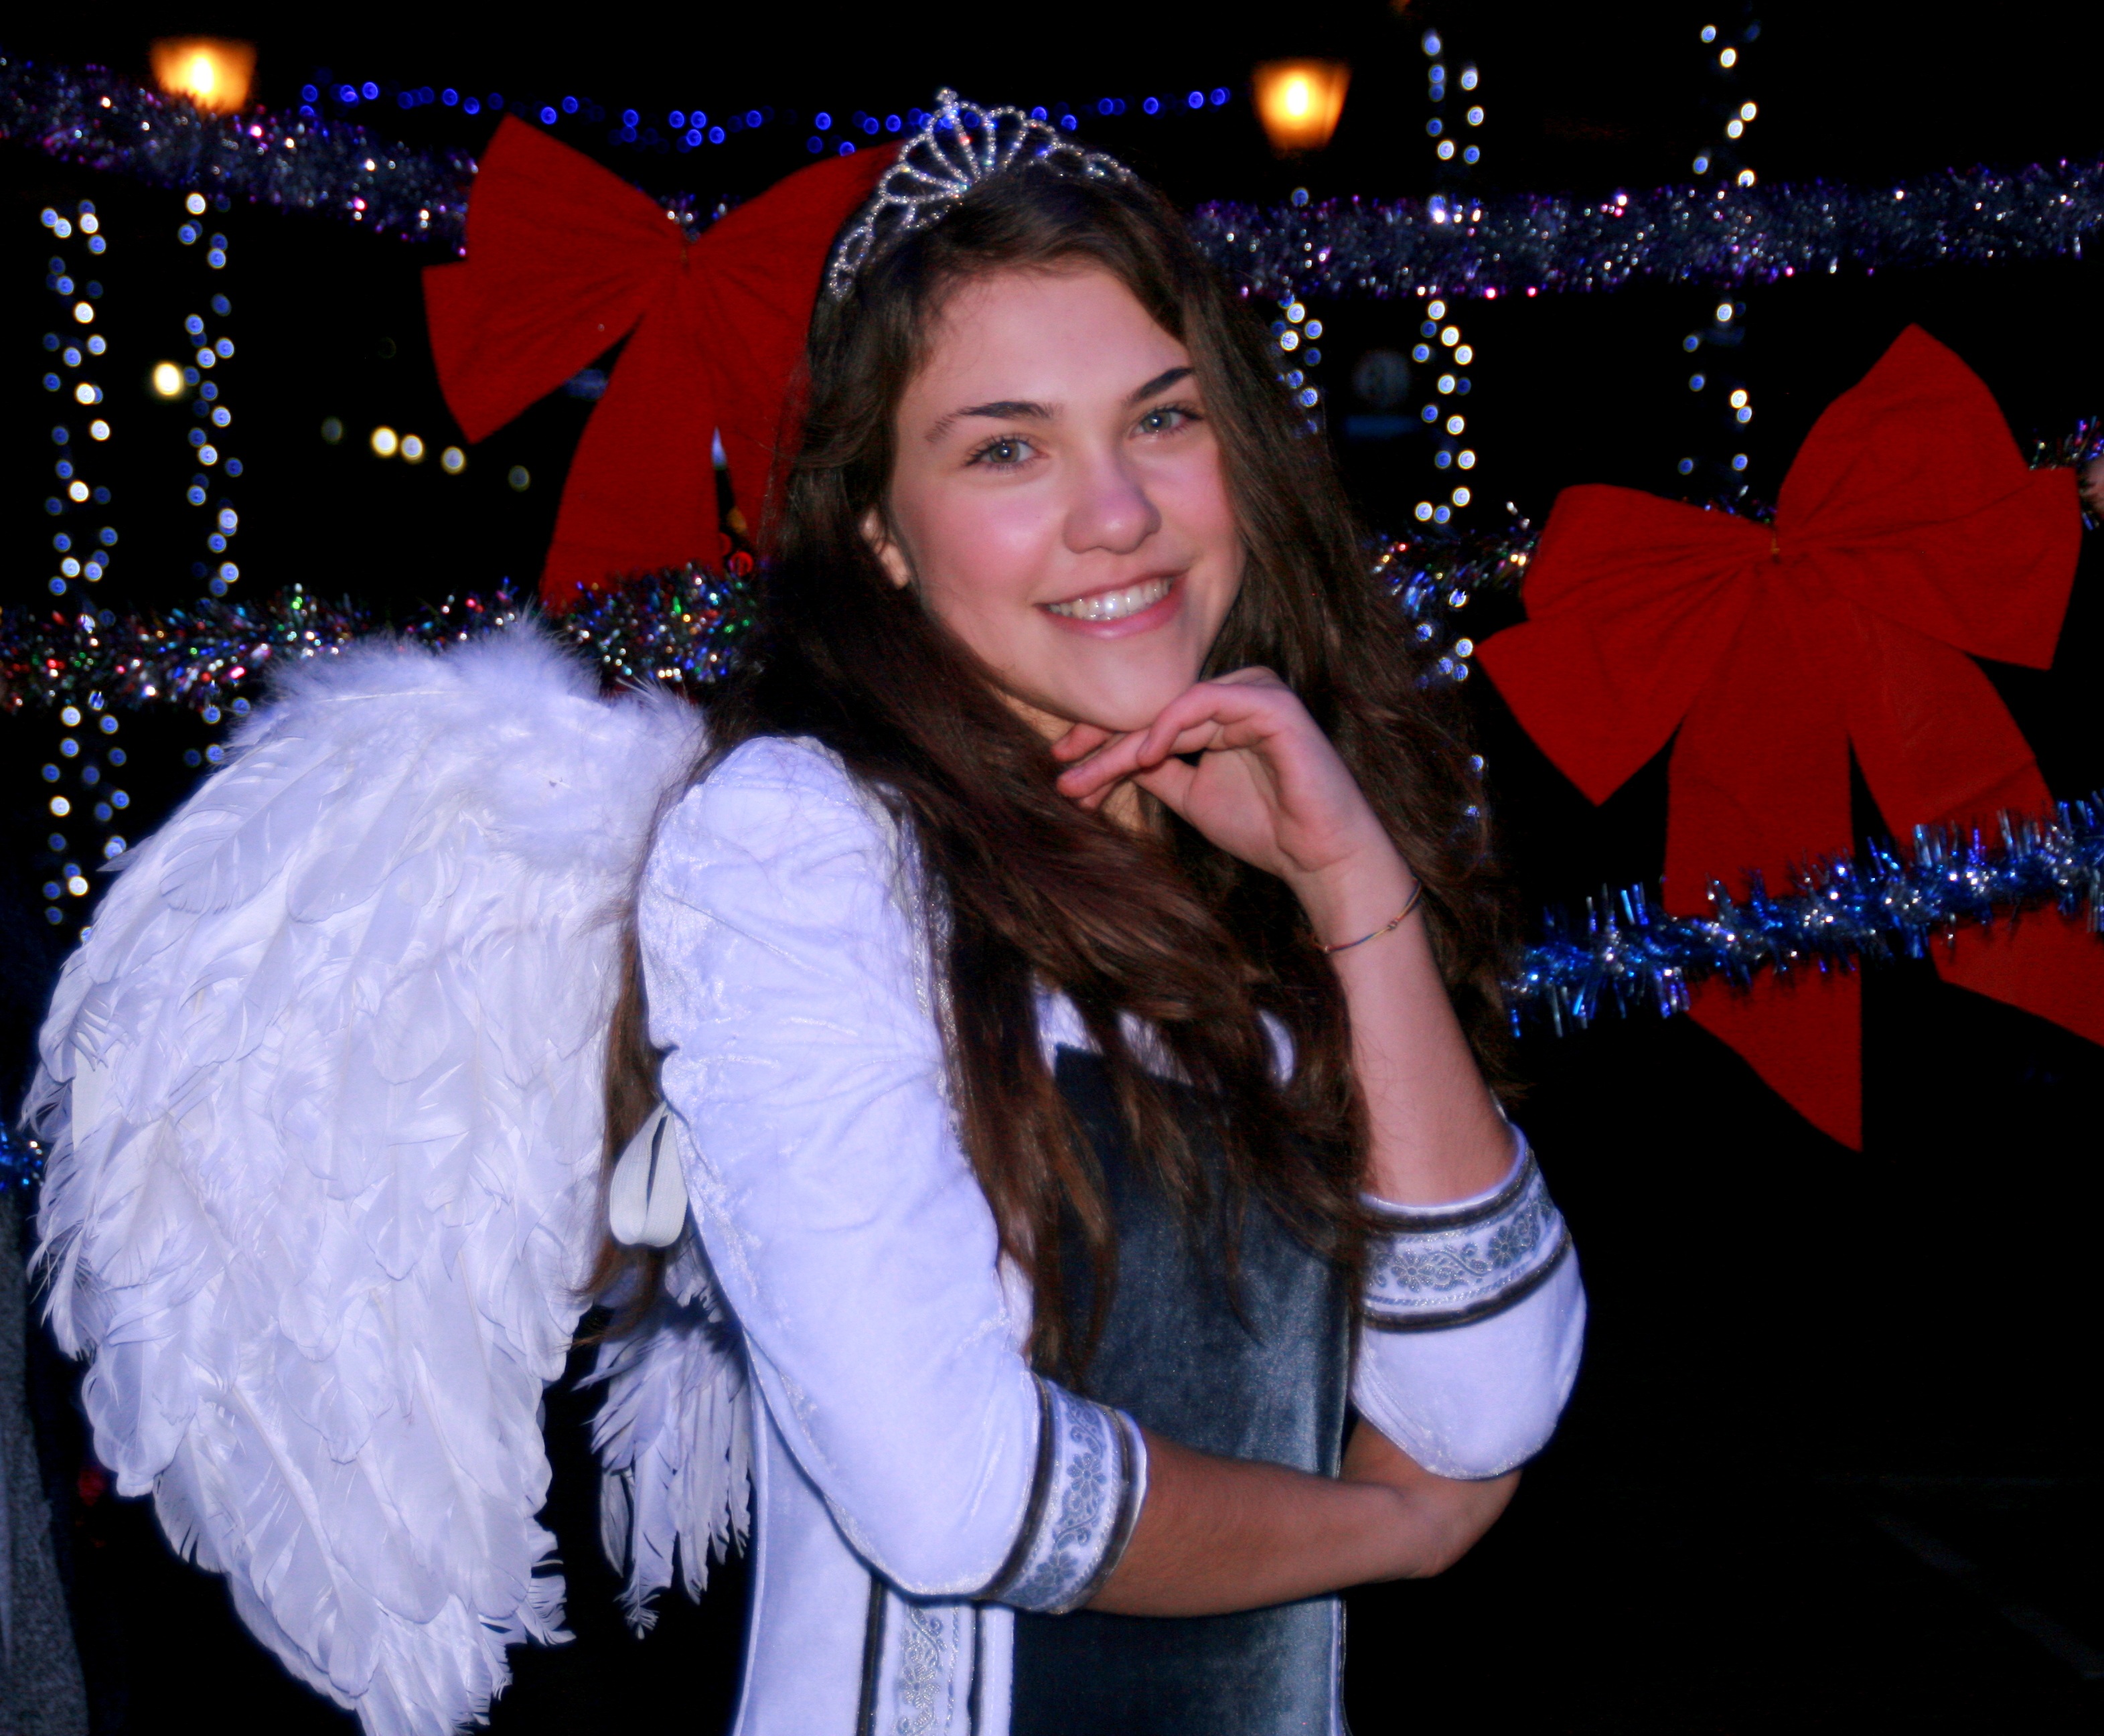
winter, girl, night, space, darkness, blue, christmas, smile, product, lights, fun, tinsel, beauty, organ, event, princess, decorations, midnight